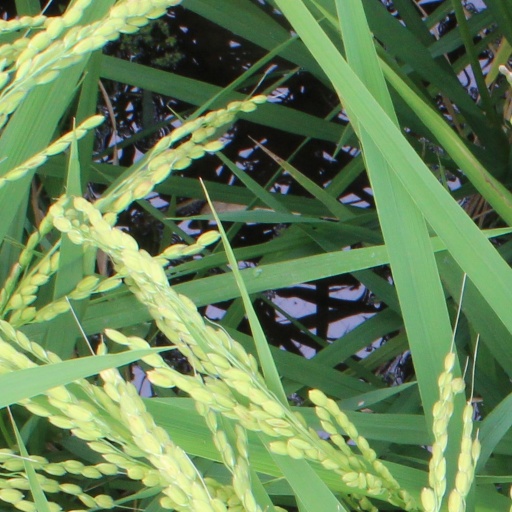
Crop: rice